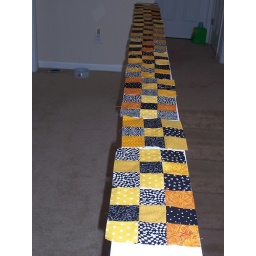
This railing on the second floor is a nice alternative to a design wall in our bonus room.